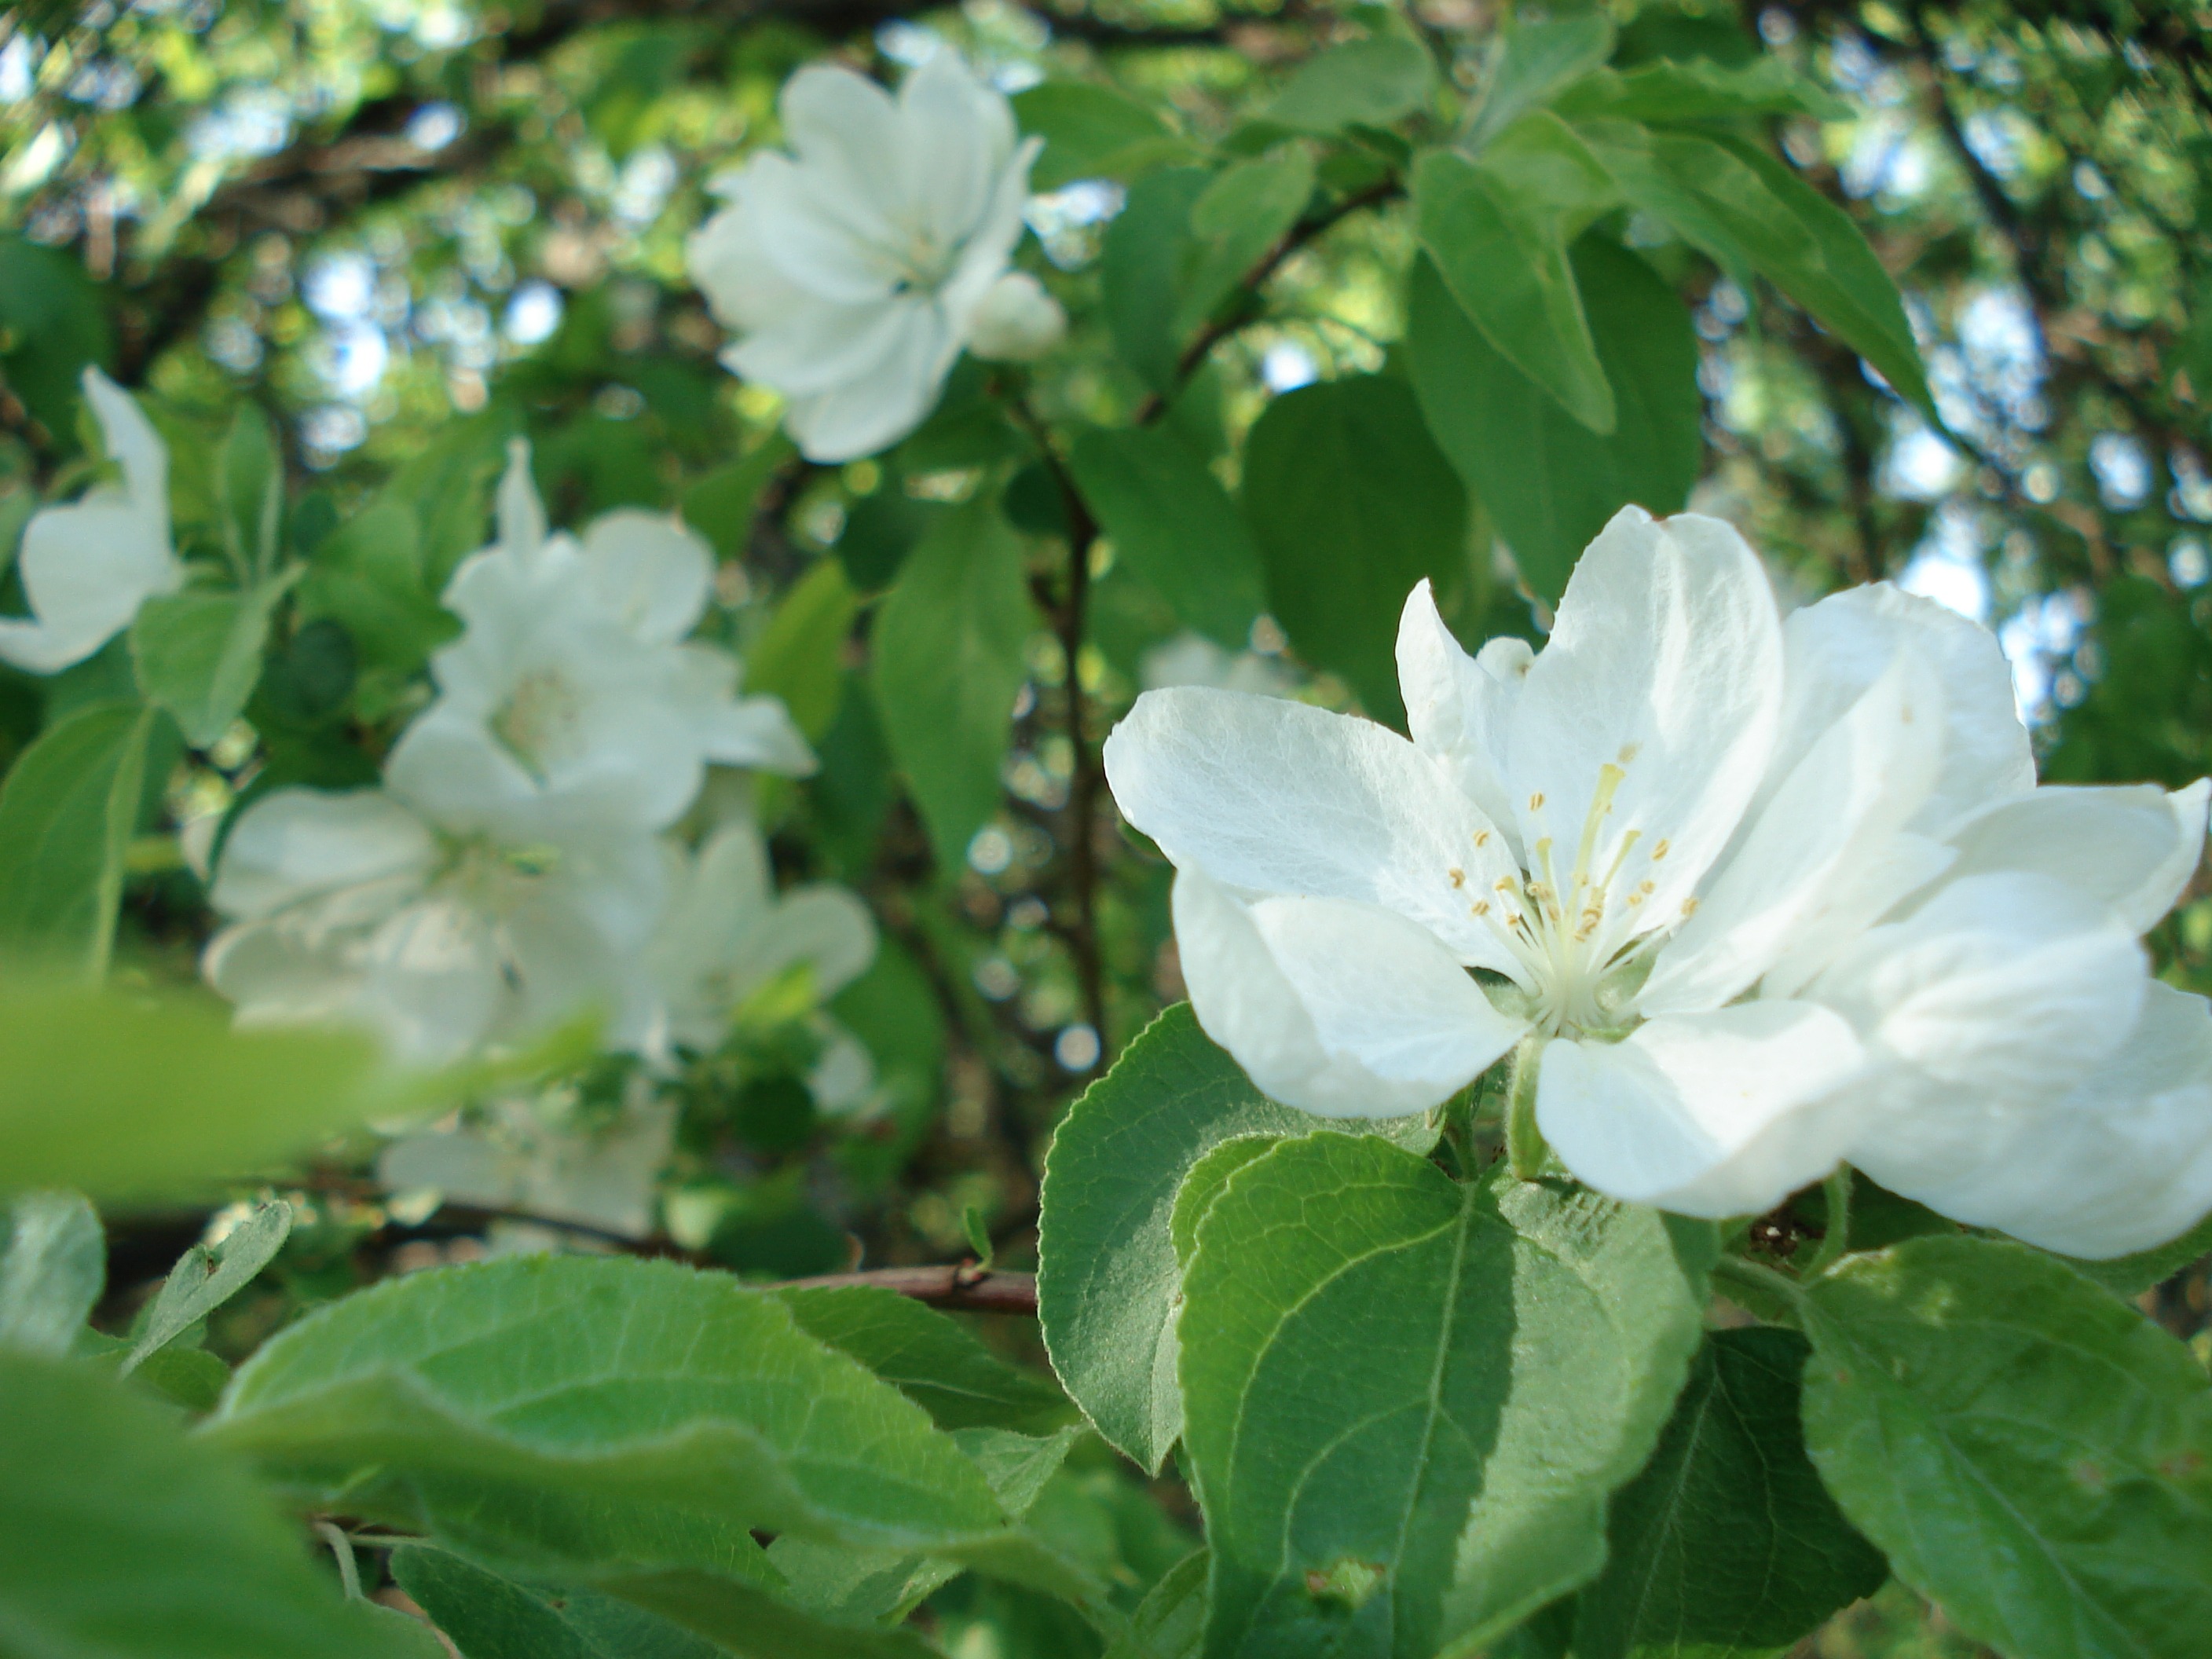
tree, blossom, plant, flower, spring, green, produce, botany, garden, flora, wildflower, shrub, spring flowers, flowering, apple tree, jasmine, flowering plant, woody plant, land plant